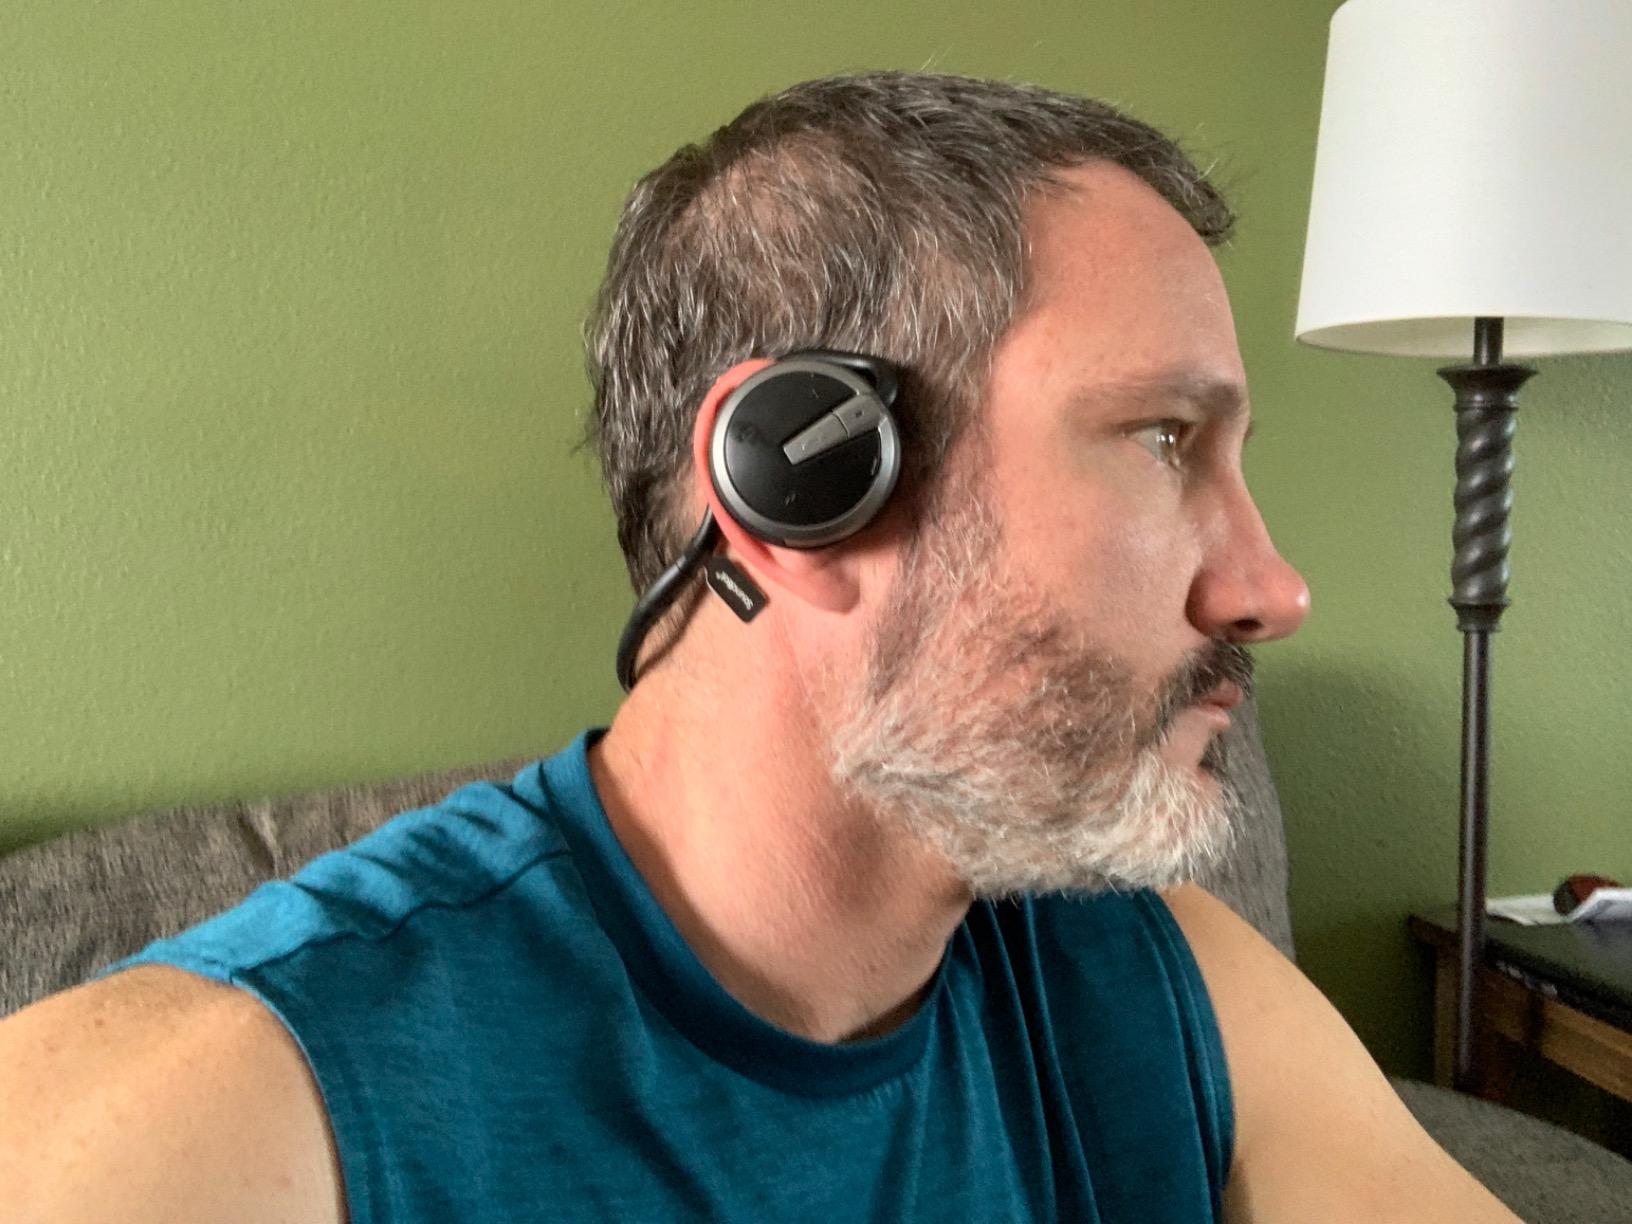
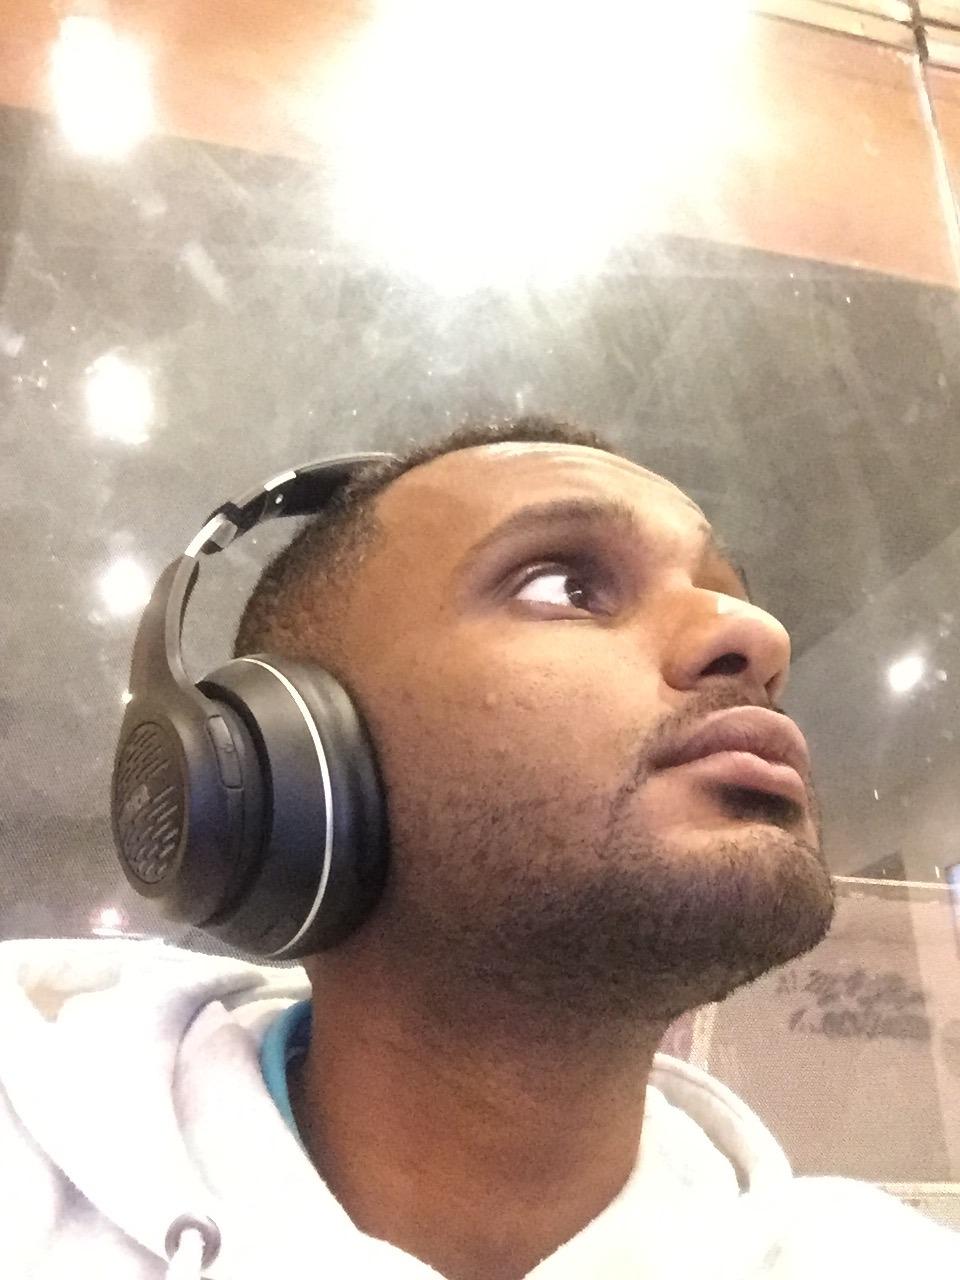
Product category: headphones
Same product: no